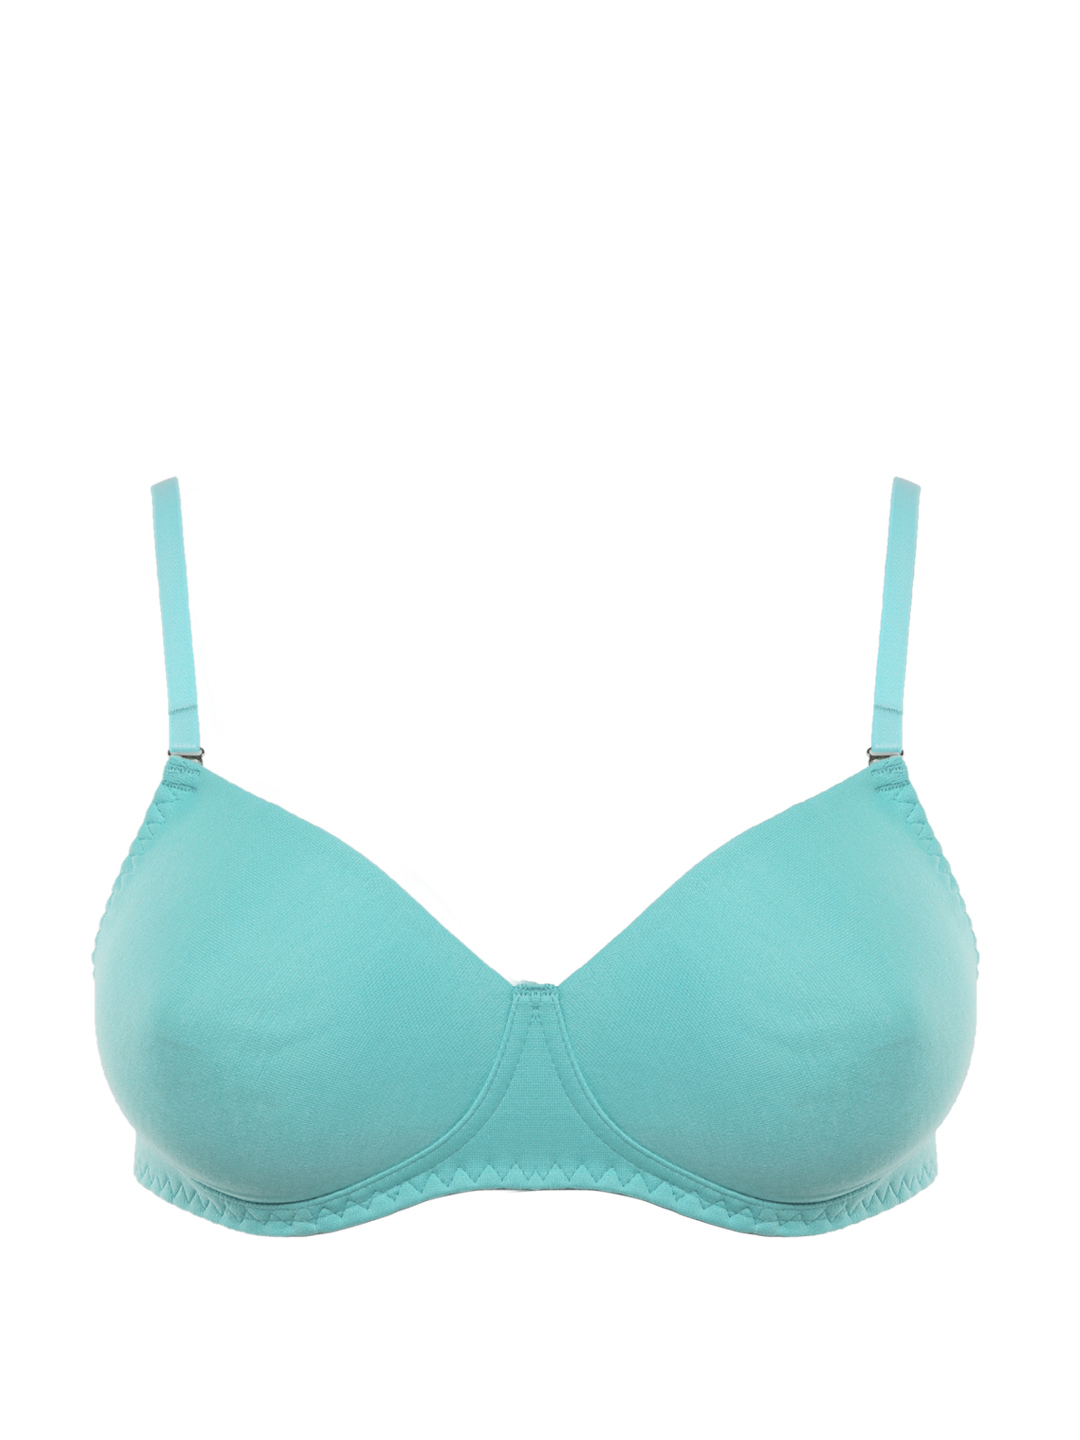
Enamor Women Teal Bra
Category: Apparel / Innerwear / Bra
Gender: Women
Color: Teal
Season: Summer 2014
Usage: Casual